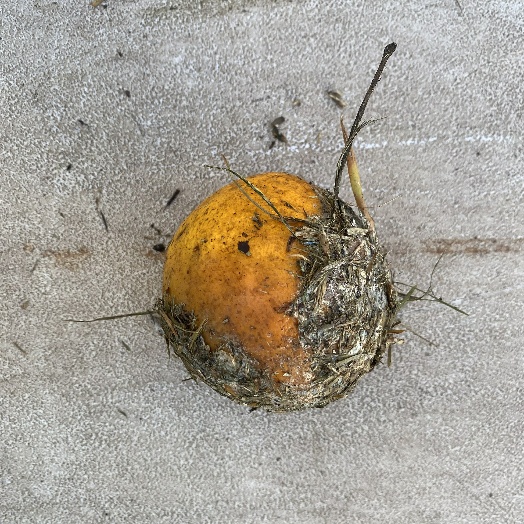
Label: generalcompost